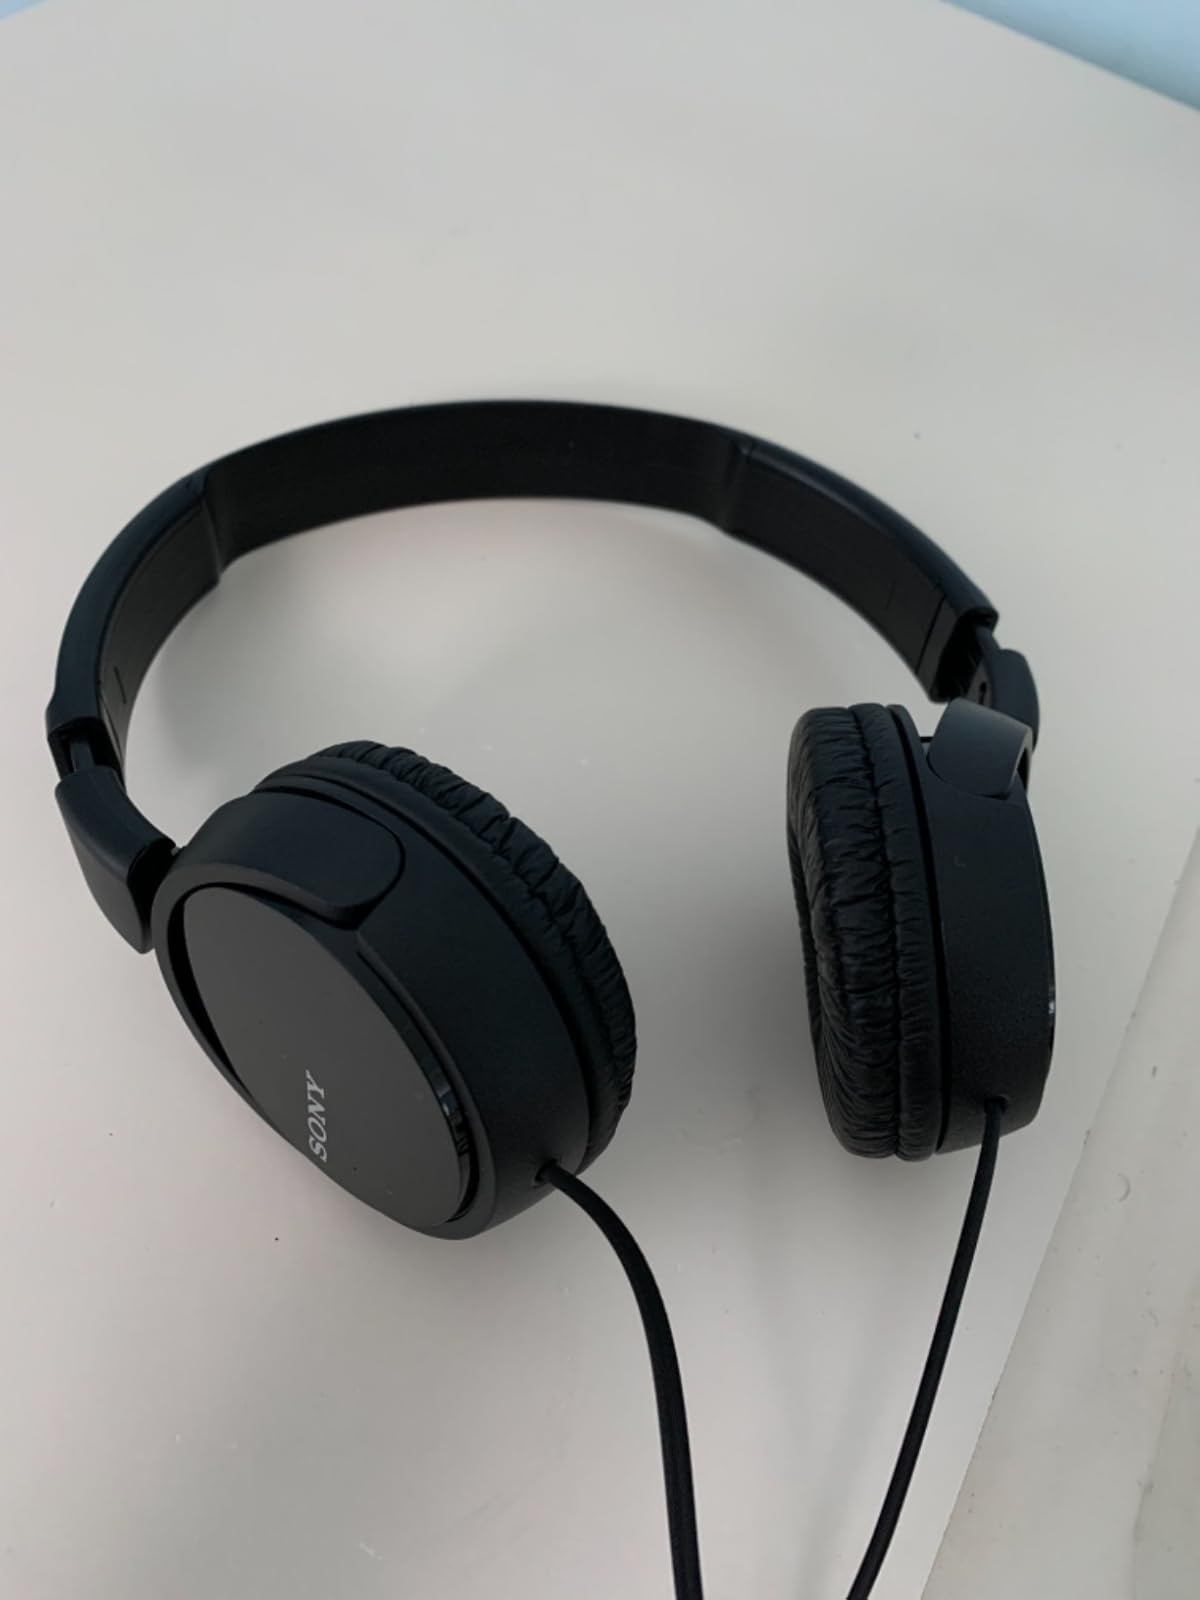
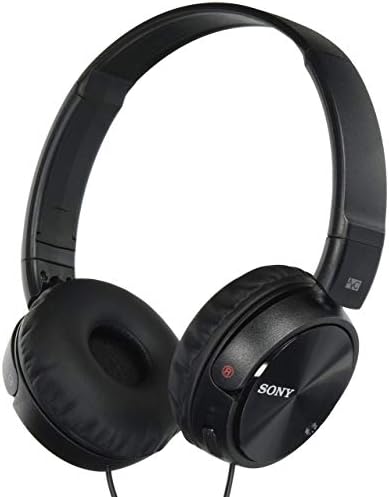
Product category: headphones
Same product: yes